Charles Ransom Miller

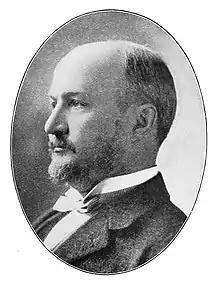

Charles Ransom Miller (January 17, 1849 – July 18, 1922) was an editor-in-chief of "The New York Times". He was born in Hanover, New Hampshire, to Elijah and Chastina Hoyt Miller. Miller attended Dartmouth College and graduated in 1872. After working at the Springfield "Republican", the "New York Times" hired him on July 7, 1875. Miller became the editor-in-chief of "The New York Times" when he was 34, and would remain in that position for the rest of his life (about forty years).